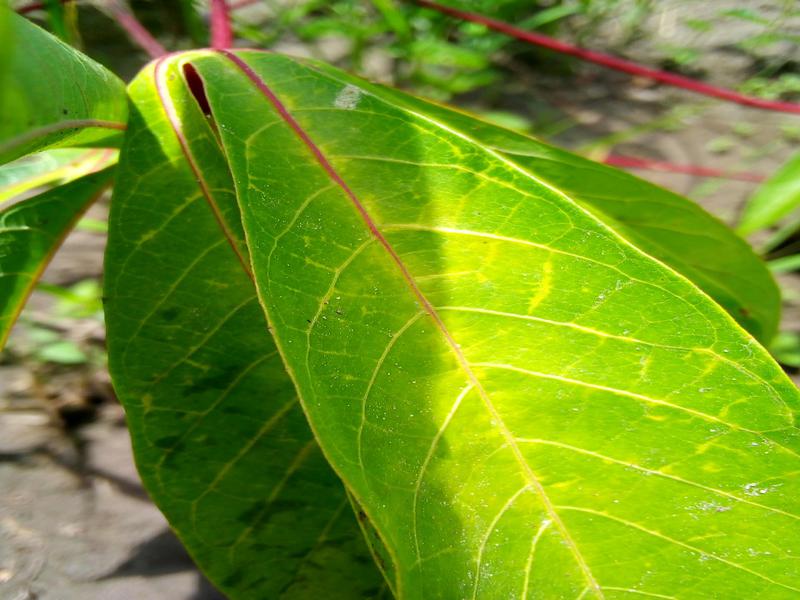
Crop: cassava
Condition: brown_streak_disease